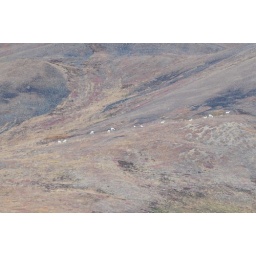
Dall sheep up on the ridge, high above our location on the train